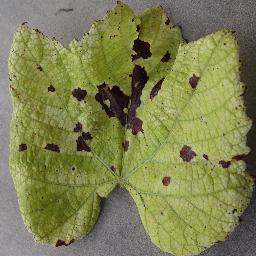
Label: Grape___Leaf_blight_(Isariopsis_Leaf_Spot)